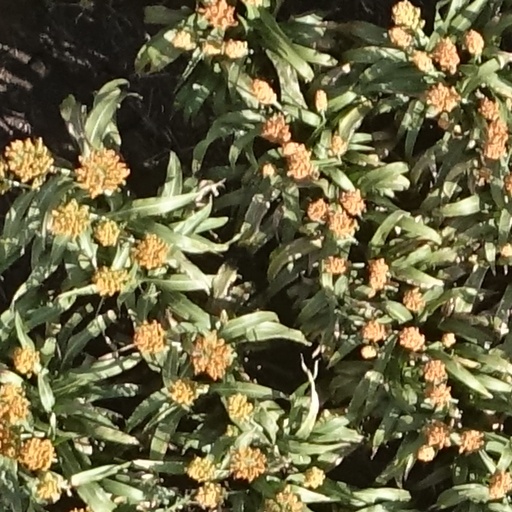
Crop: sorghum